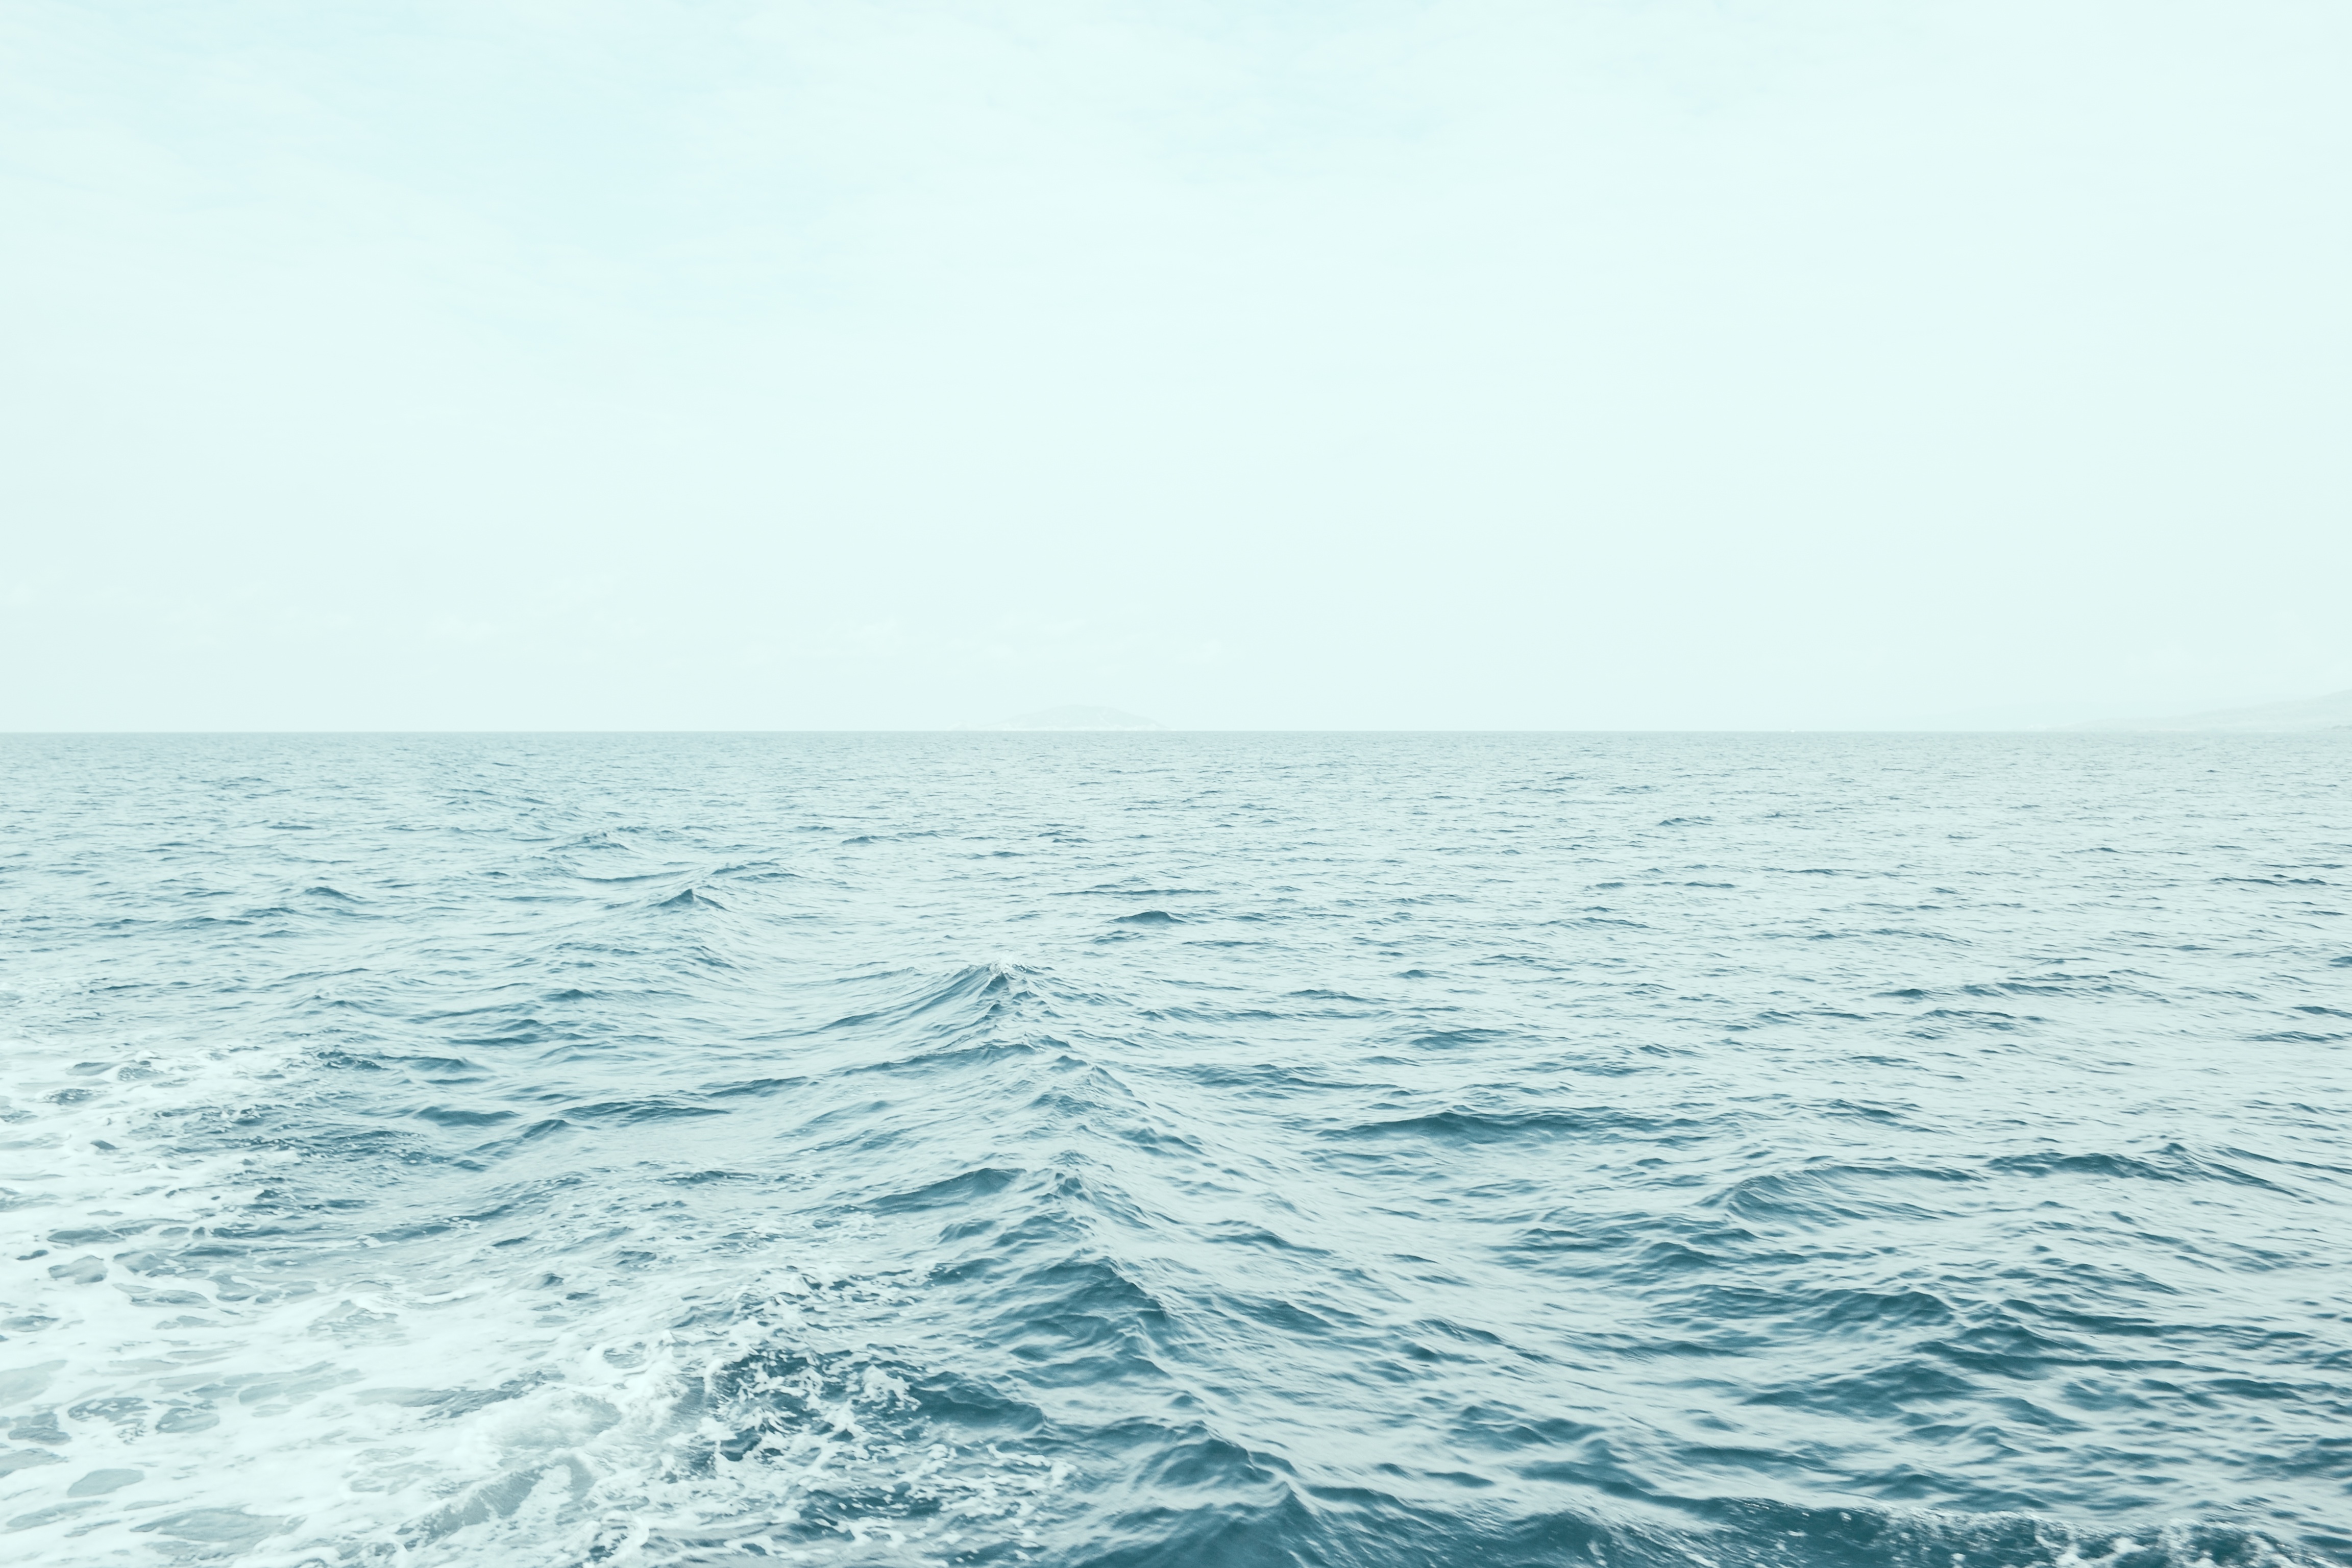
sea, coast, ocean, horizon, shore, wave, body of water, arctic ocean, wind wave